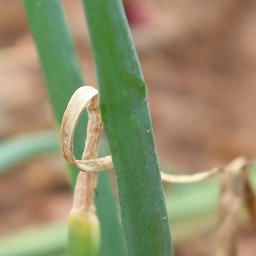
Label: Stemphylium leaf blight and collectrichum leaf blight